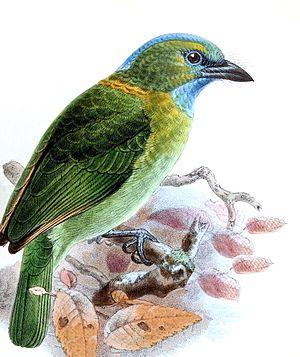
Le Barbu élégant est une espèce de passereaux de la famille des Megalaimidae.